Turracher See

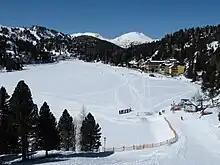
Lake Turrach in winter

The lake is located within the Gurktal Alps (Nock Mountains) at a height of above sea-level. Due to the altitude, it frequently freezes over in winter. In summer, the water temperature can reach a maximum of ; the waters therefore are hardly used for bathing, except for a hotel beach on the southern shore equipped with thermal pumps.